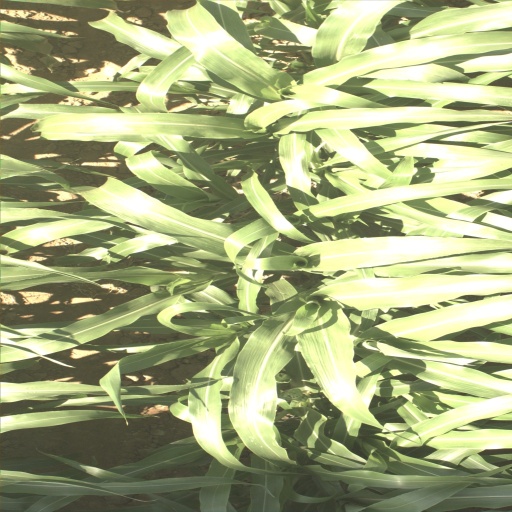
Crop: sorghum